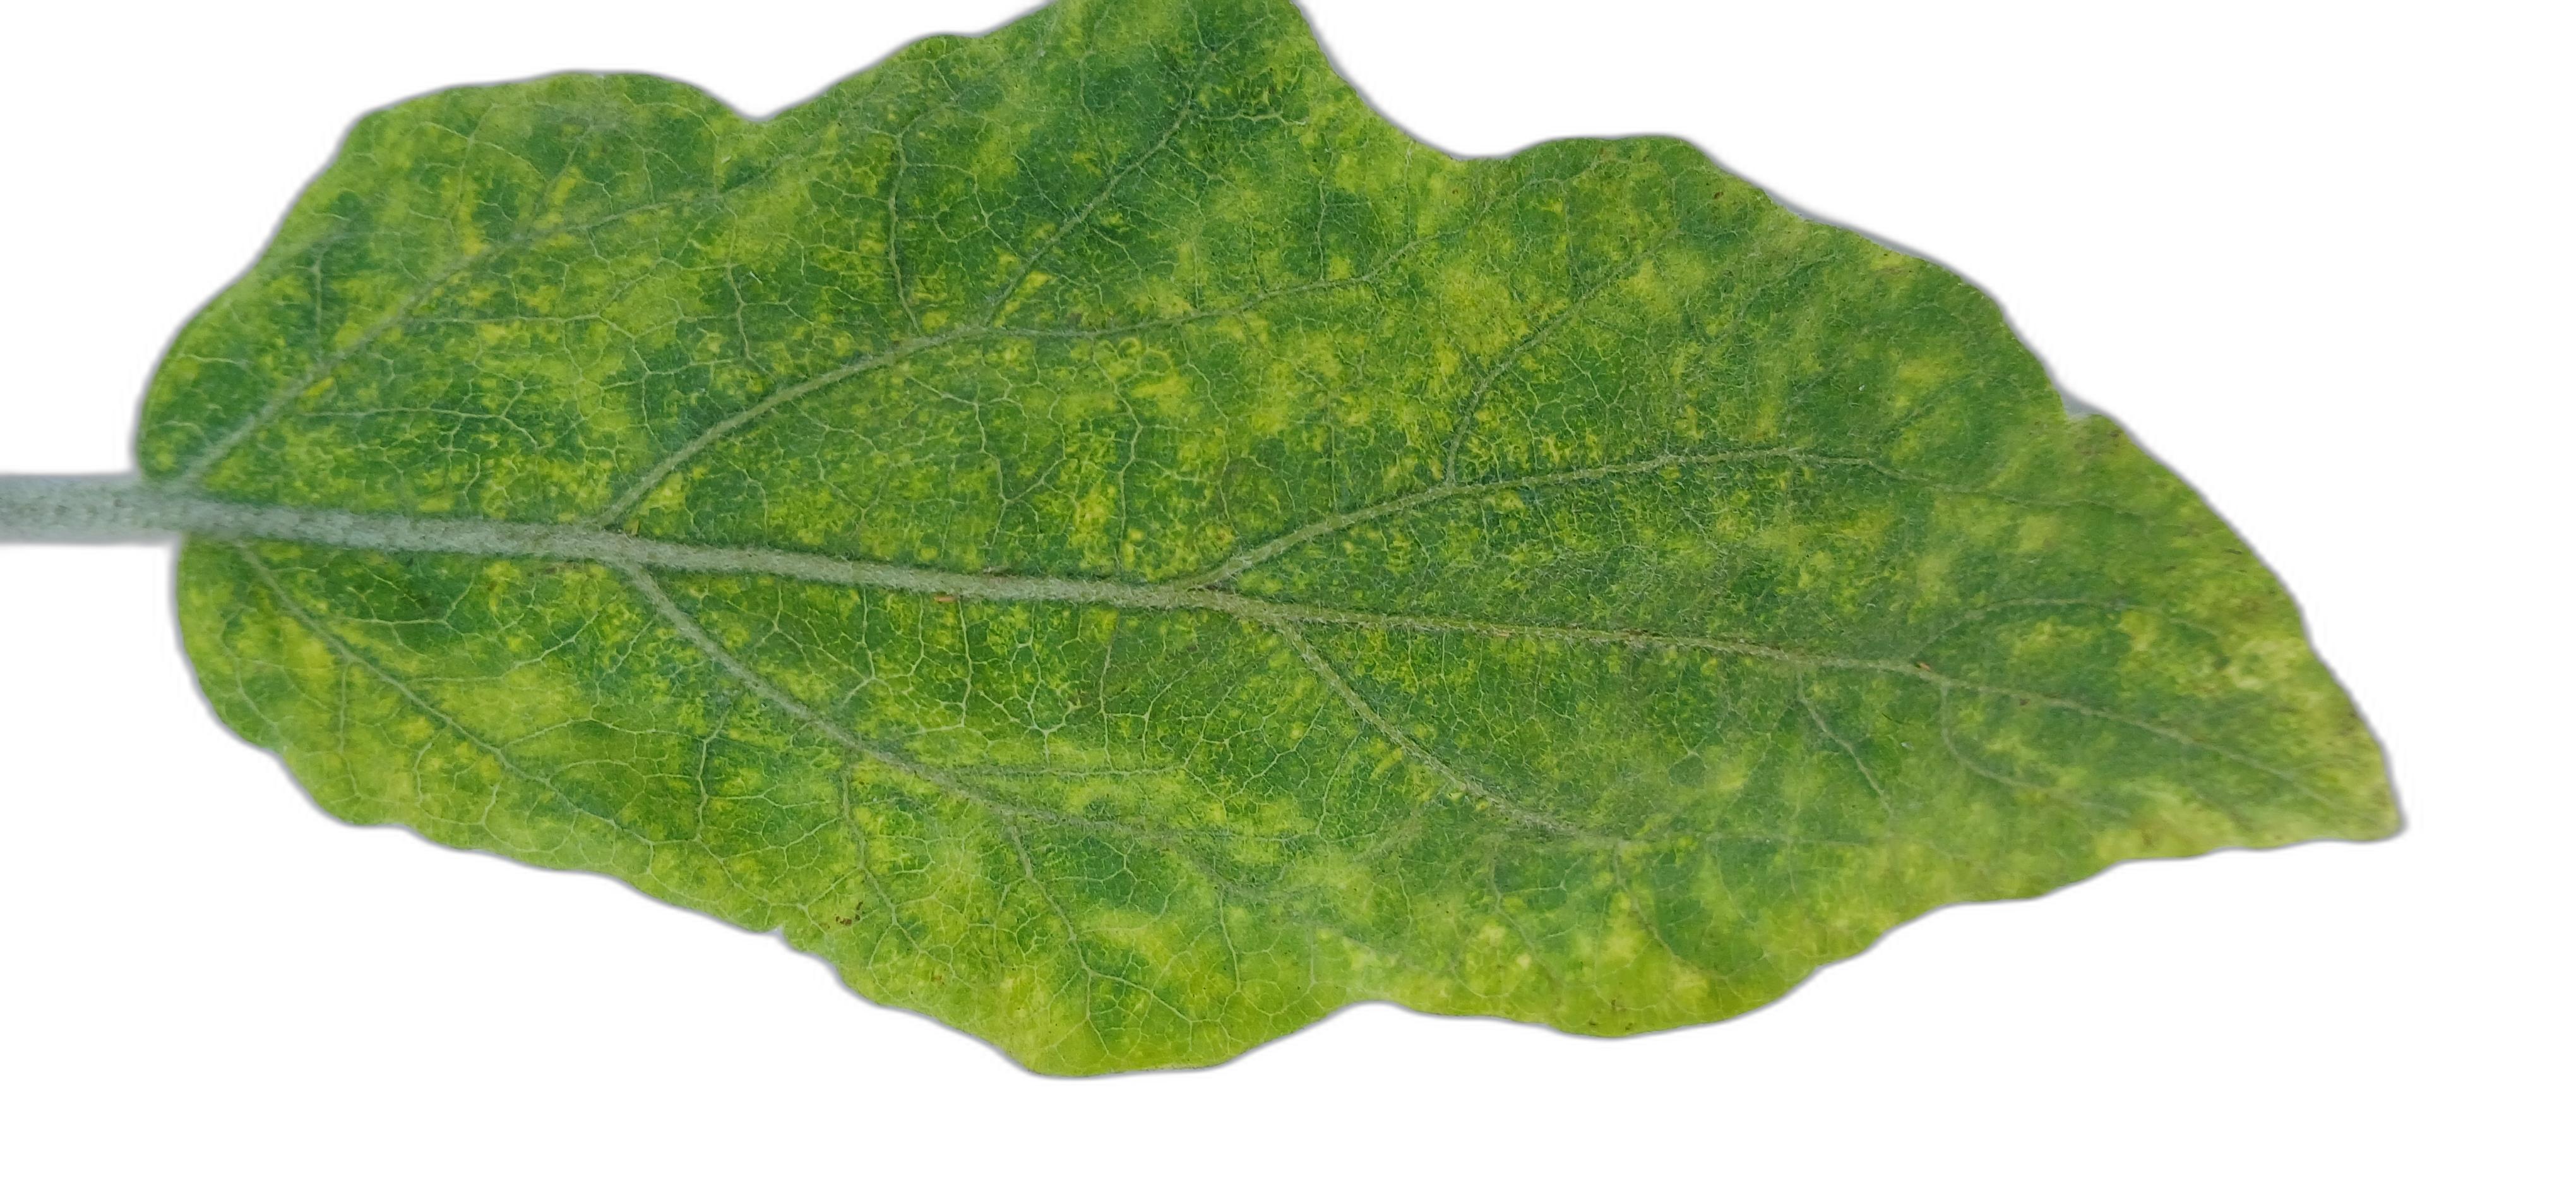
Label: Mosaic Virus Disease